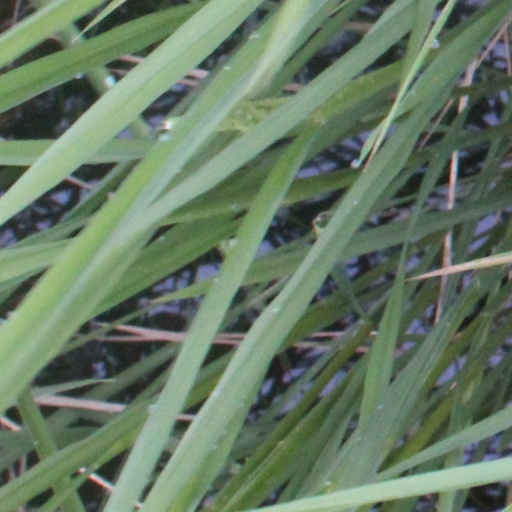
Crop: rice